2002–03 Australian region cyclone season

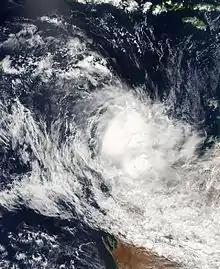
Inigo approaching western Australia on 7 April

The season began on 1 November 2002 and ended on 30 April 2003, while the regional tropical cyclone operational plan also defines a "tropical cyclone year" from 1 July 2002 to 30 June 2003. Eight cyclones entered or formed in the Australian region, which was below the 1970–71 to 2001–02 average of 13 per season. There was a major shift in tropical cyclone activity from the Australian region to the South Pacific, because of a moderate El Niño event. Only two cyclones occurred between 125°E and 150°E, which is east of Australia, and six formed between 150°E and 160°E. All of the tropical cyclone developed during Madden–Julian oscillation (MJO) pulses or Equatorial Rossby (ER) pulses. Overall, the tropical cyclones of this season resulted in 60 deaths and slightly less than $12 million in damage.